Tilen Sirše

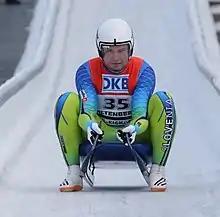

Sirše represented Slovenia in Men's singles at the 2018 Winter Olympics in Pyeongchang, South Korea.